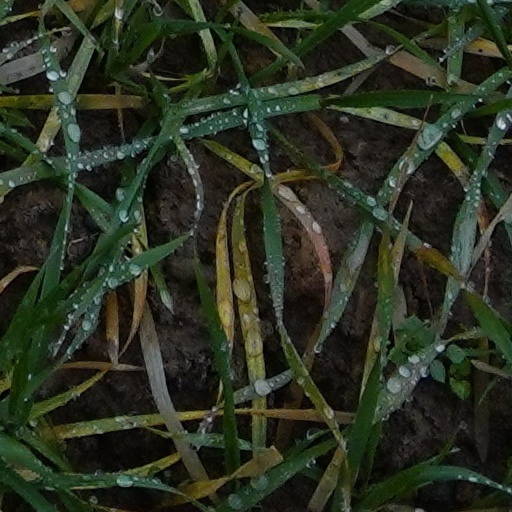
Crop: wheat